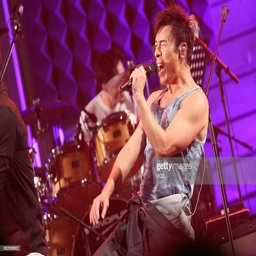
singer performs during a concert .